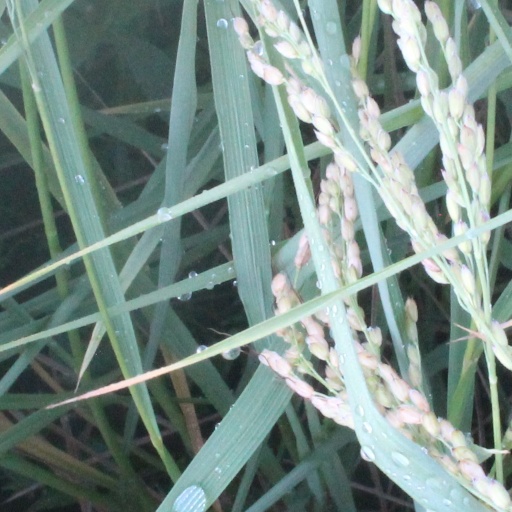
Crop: rice